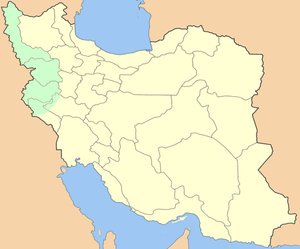
Le Kurdistan iranien, aussi appelé Rojhelat, est le nom non officiel des régions d'Iran habitées par les Kurdes. Il partage des frontières avec l'Irak et la Turquie. Il compte 10 millions d’habitants, ce qui représente 13 % de la population iranienne. Sa capitale est Mahabad. Il comprend la province iranienne du Kurdistan. Ils parlent une langue Iranienne : " kurmandji, sorani, gurani ", ce qui fait qu'ils sont Iraniens de culture Kurdes, comme toutes les autres ethnies Iraniennes composant le plateau Iranien depuis des siècles. En effet, la plupart des mots Kurdes ont des origines Iraniennes, et la langue régionale est compréhensible par un Iranien parlant une autre langue régionale, ou le farsi, encore plus si cet Iranien provient des régions capsiennes.
Le Kurdistan, anciennement transcrit Gordyène ou Kardouchi, est une région géographique et culturelle d'Asie occidentale, majoritairement peuplée par les Kurdes. Cette région s'étend dans le sud-est de la Turquie, dans le nord-est de l'Irak, dans le nord-ouest de l'Iran et sur deux petites régions au nord-est et au nord-ouest de la Syrie. Sur ces quatre pays, seuls deux reconnaissent officiellement une région sous la dénomination de « Kurdistan » : l'Iran avec sa province du Kurdistan et l'Irak avec sa région autonome du Kurdistan.